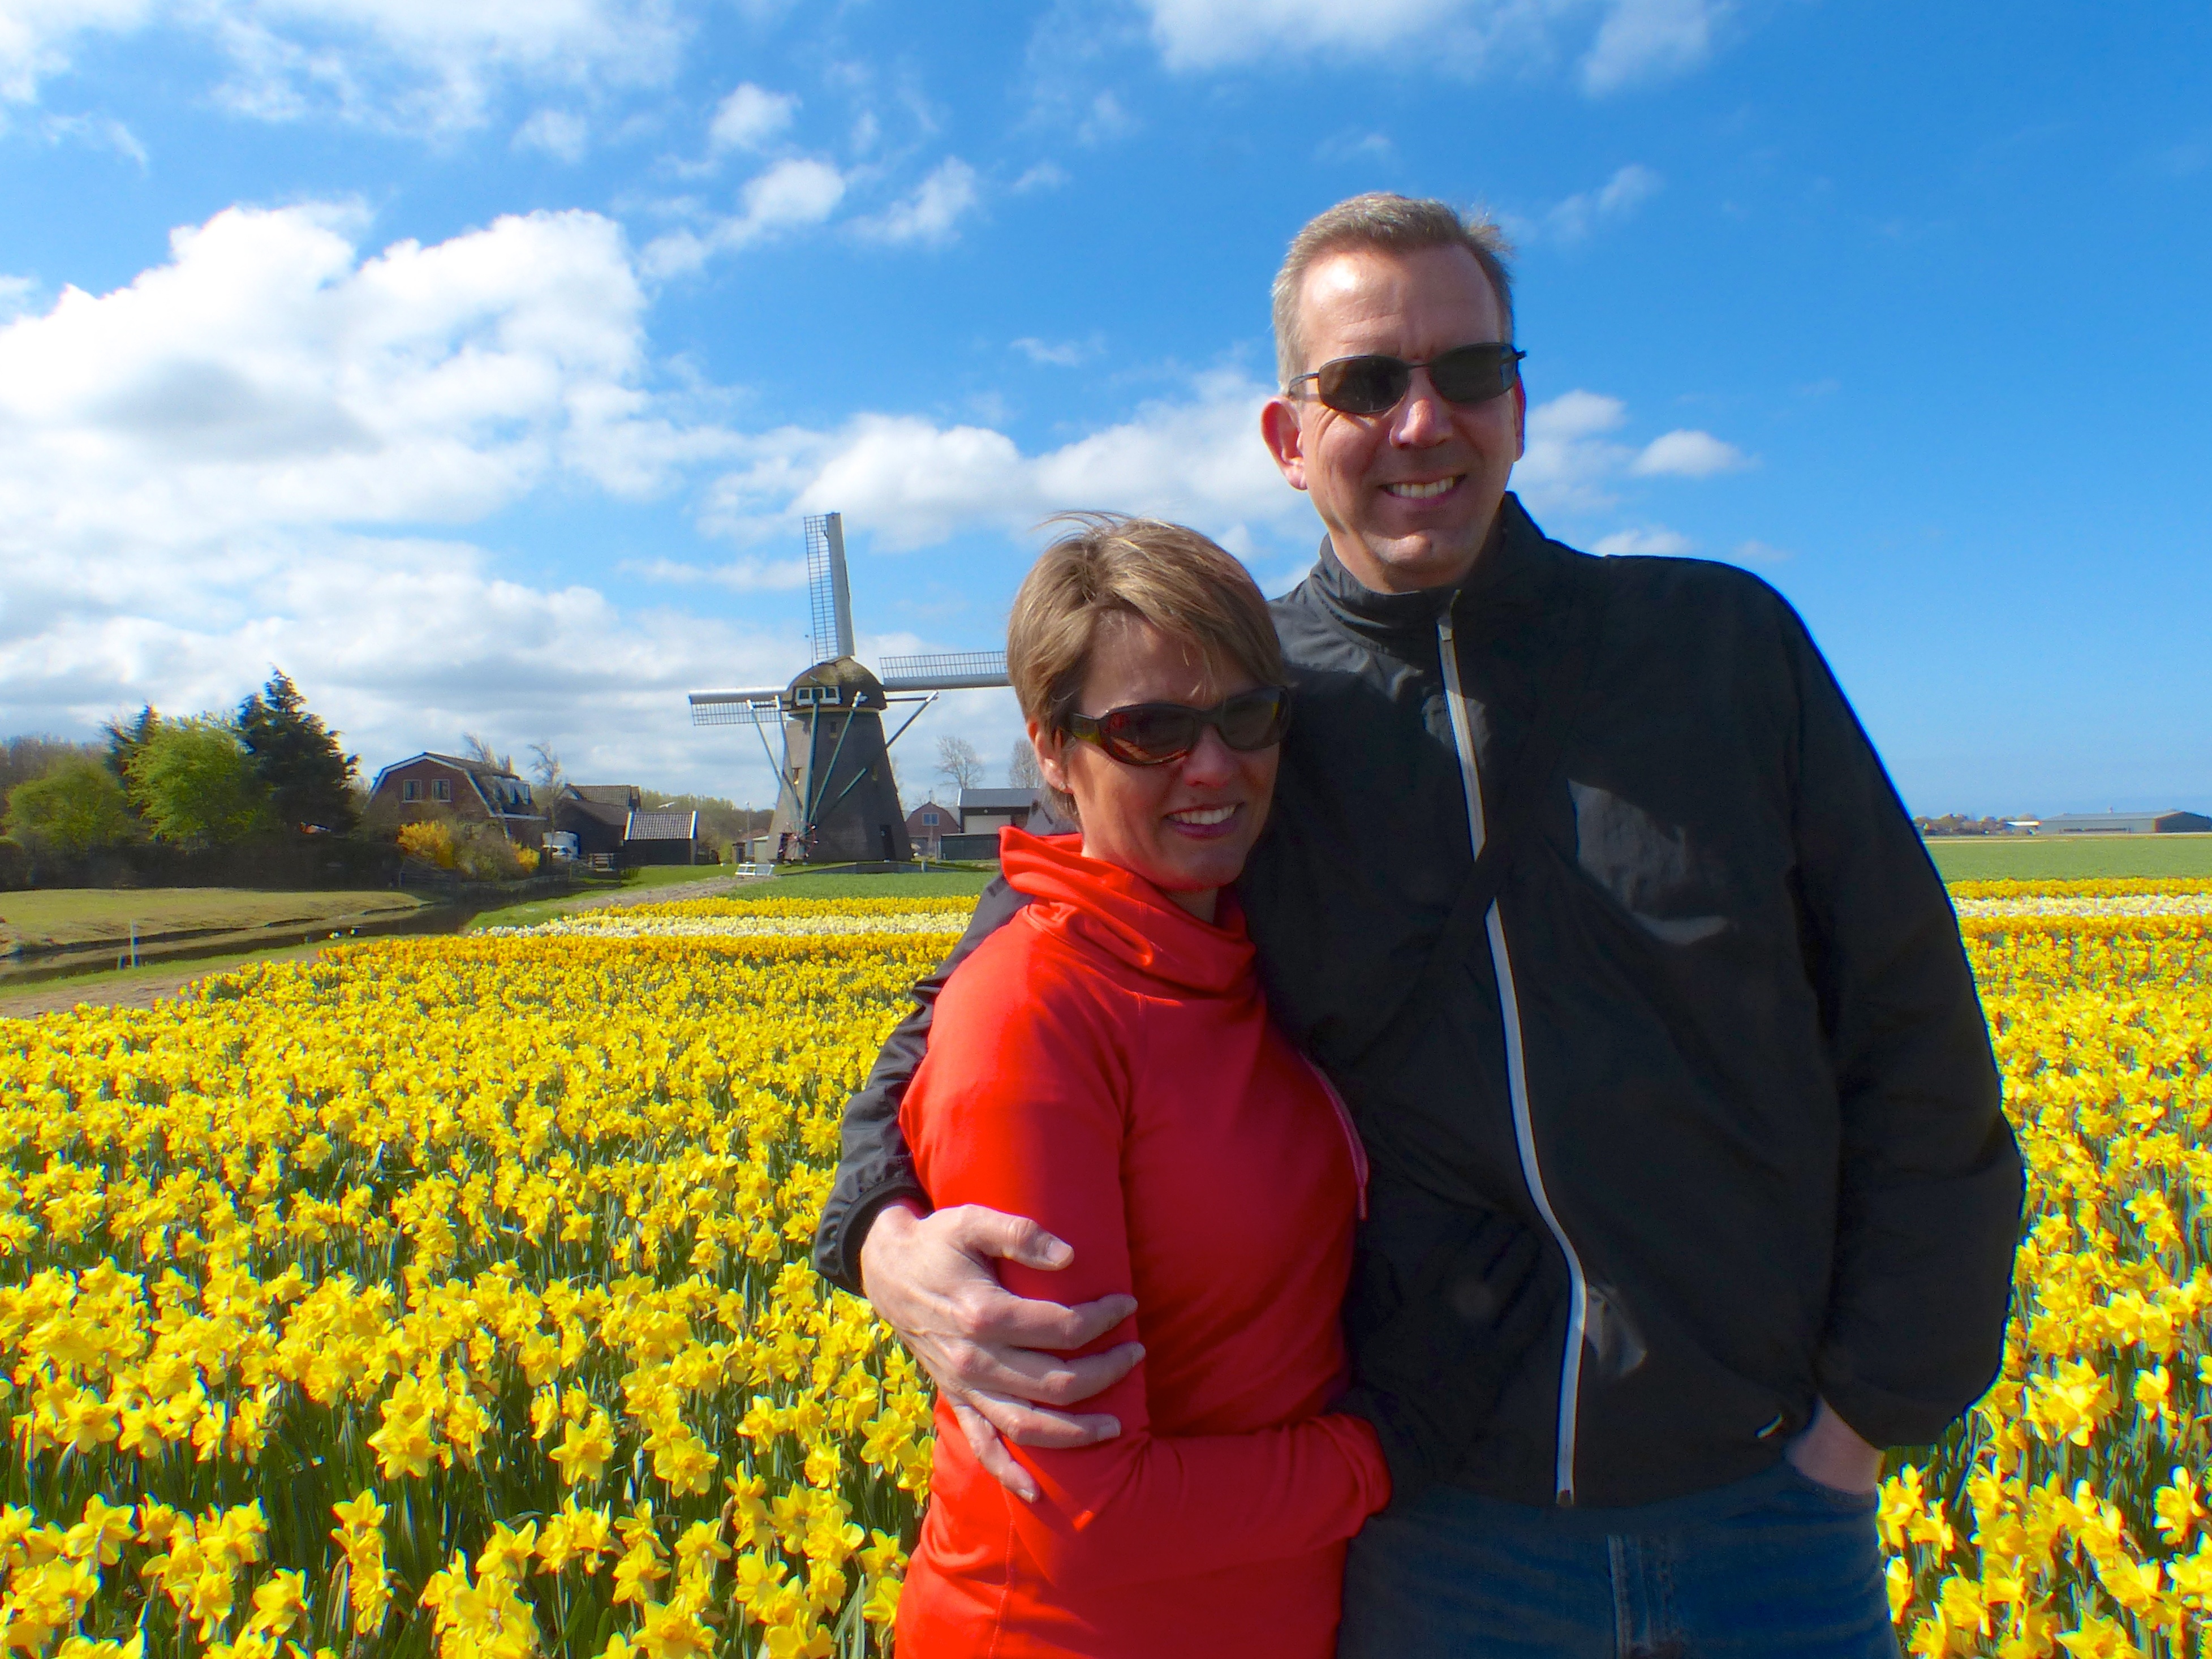
plant, field, farm, flower, produce, agriculture, rapeseed, flowers, holland, fields, biking, brassica, flowering plant, land plant